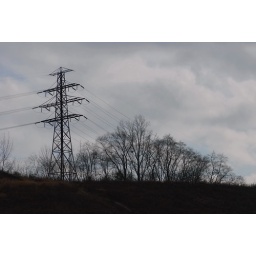
a hydro tower and some trees on the edge of the ravine overlooking the Brickworks in Toronto